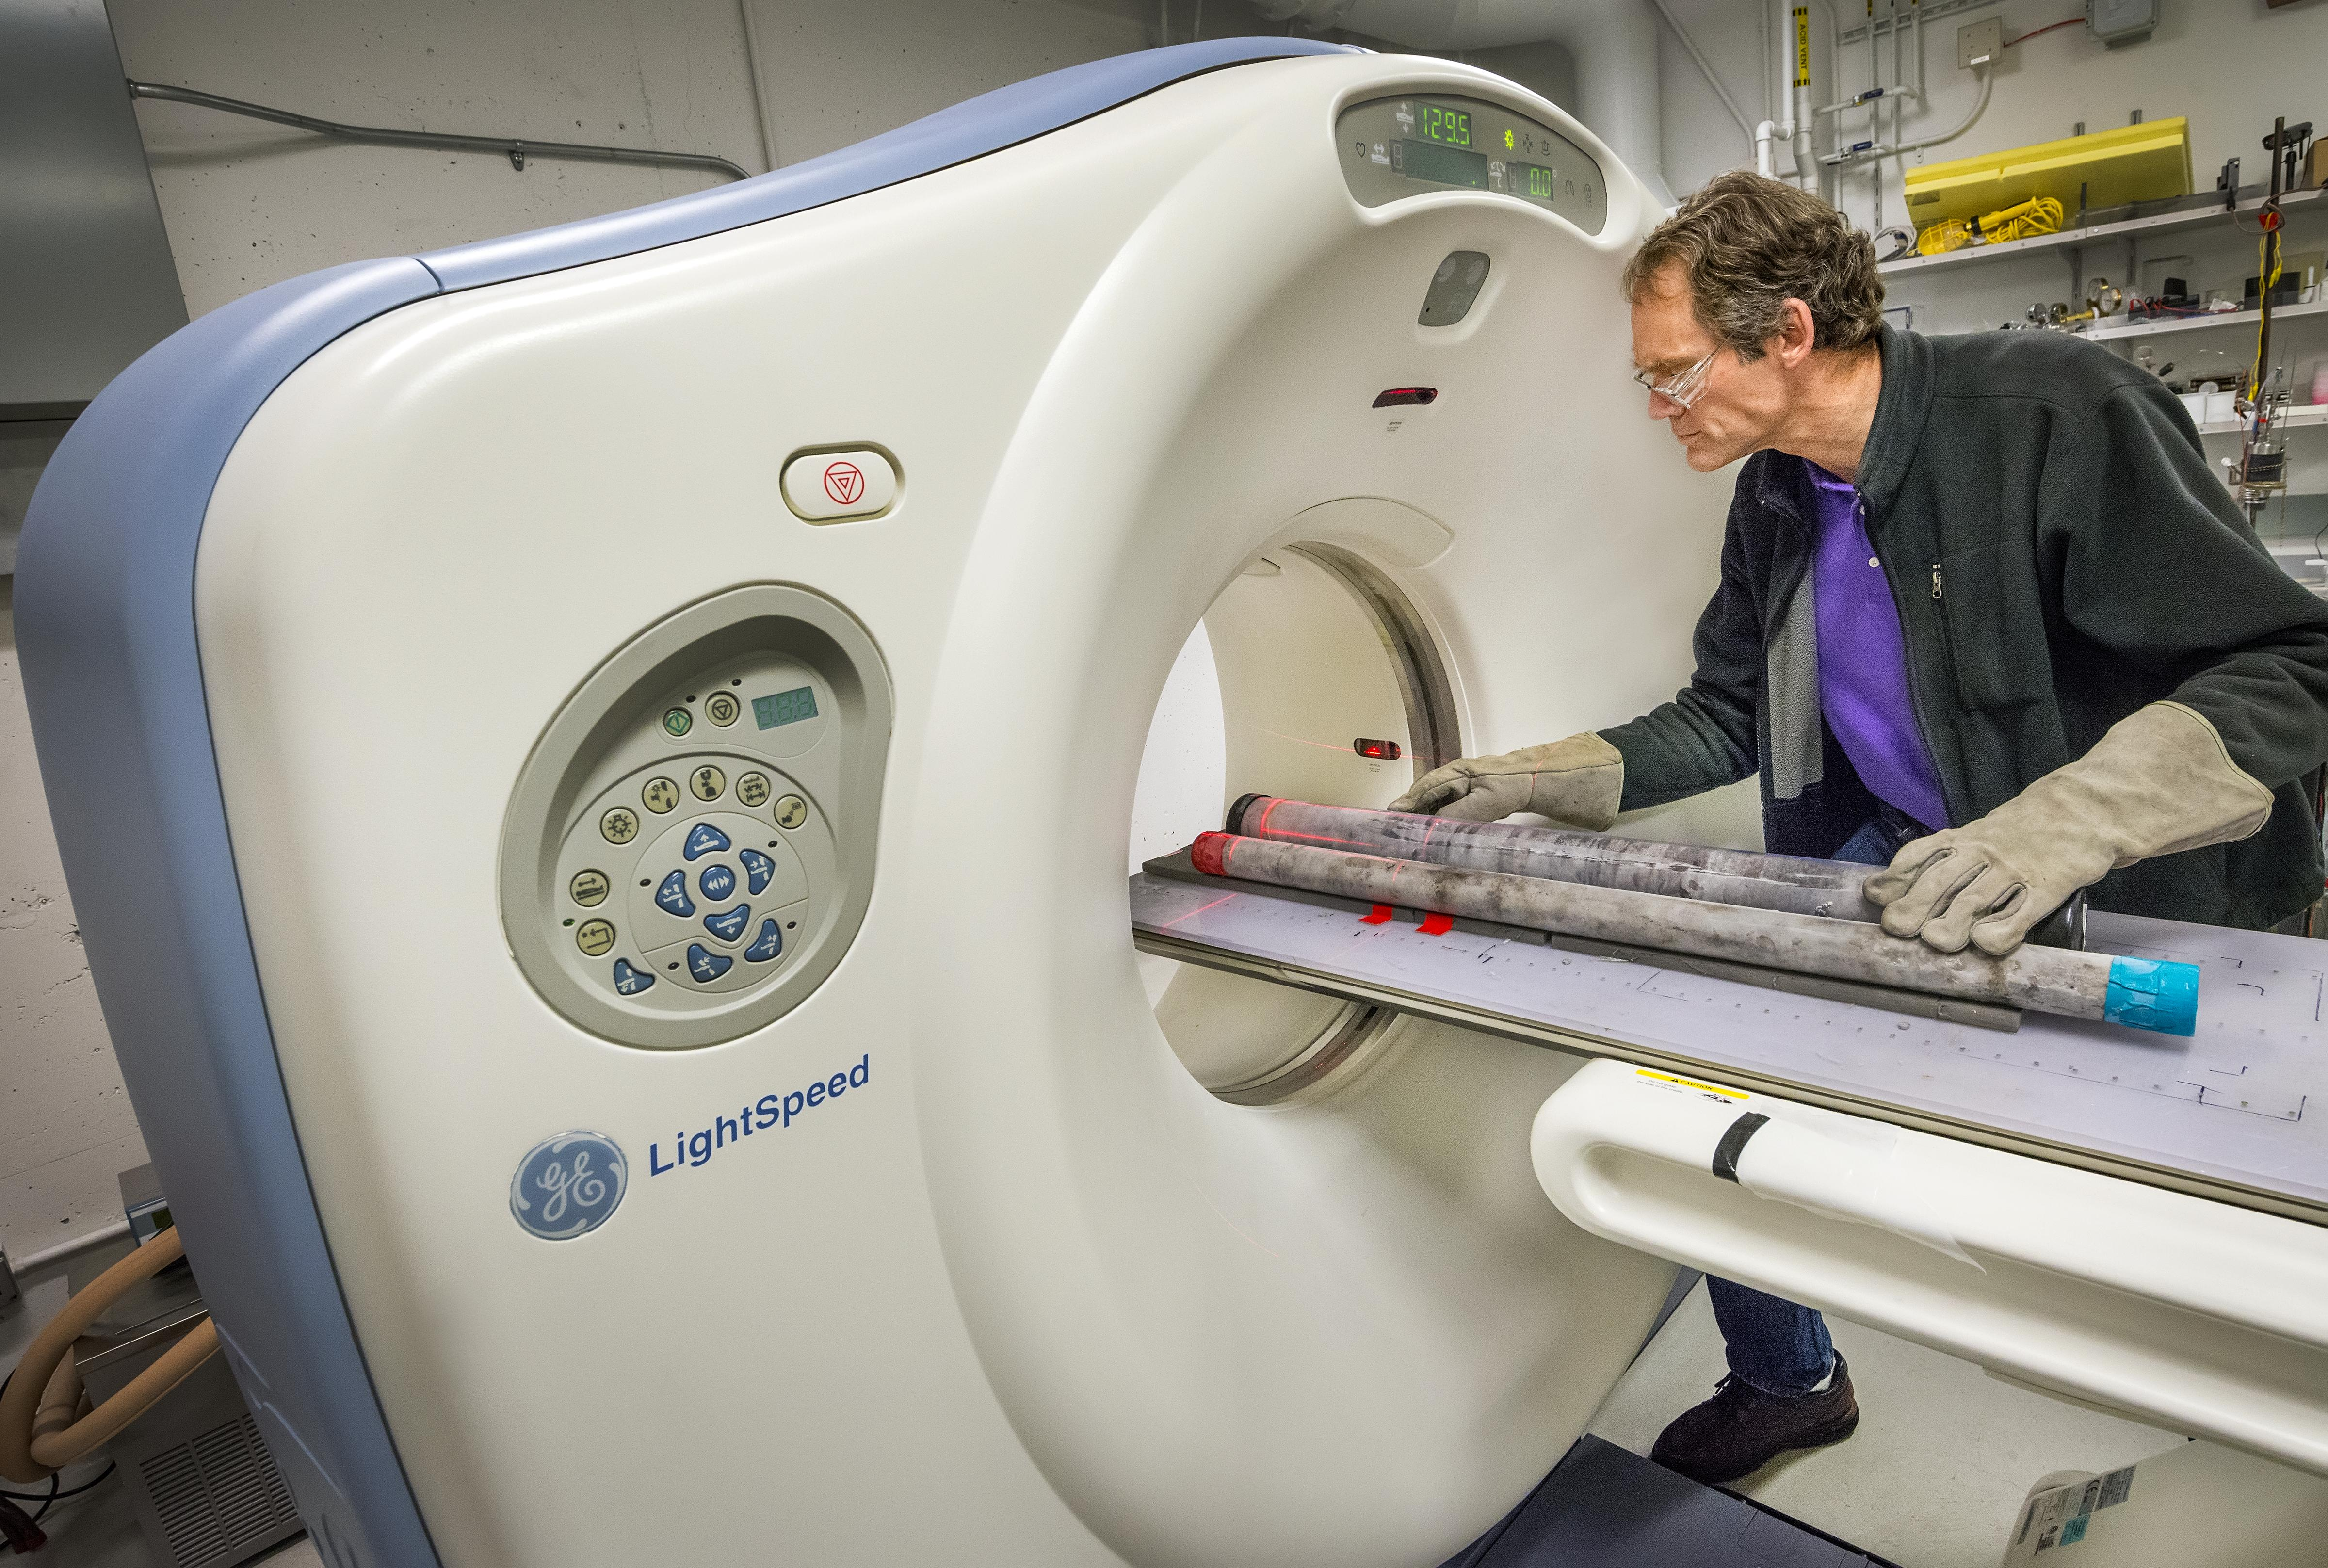
BERKELEY LAB'S EARTH SCIENCES DIVISION (ESD) RESEARCHER AT THE CT SCANNER WITH SOIL-ICE CORES FROM THE ALASKA NEXT GENERATION ECOSYSTEM EXPERIMENT (NGEE) PROJECT. For more information or additional images, please [PHONE].
Specialty: medical-devices